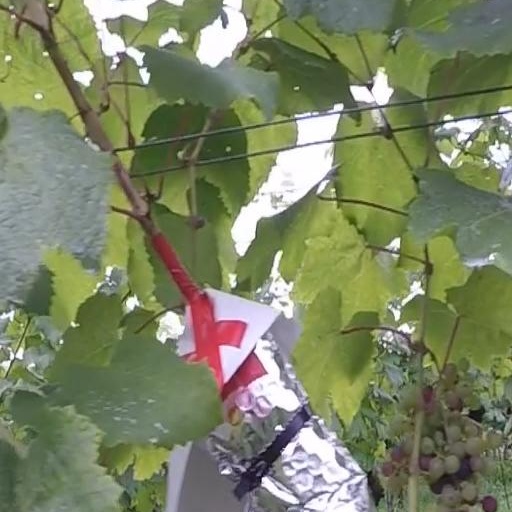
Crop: grape